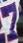
Number: 7